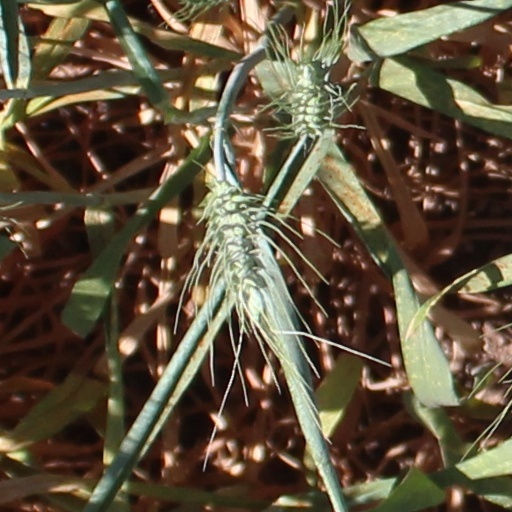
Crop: wheat